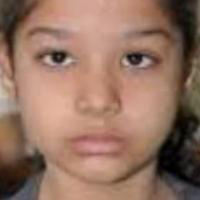
Age group: age 01-10